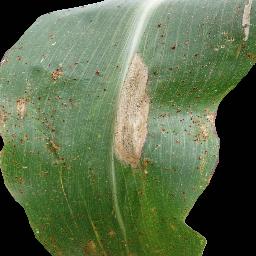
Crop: corn
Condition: (maize)_common_rust